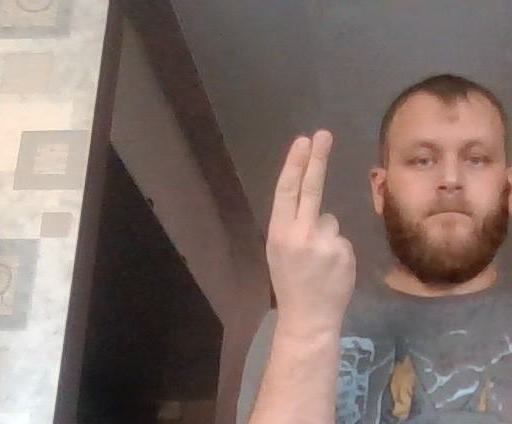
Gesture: two_up_inverted